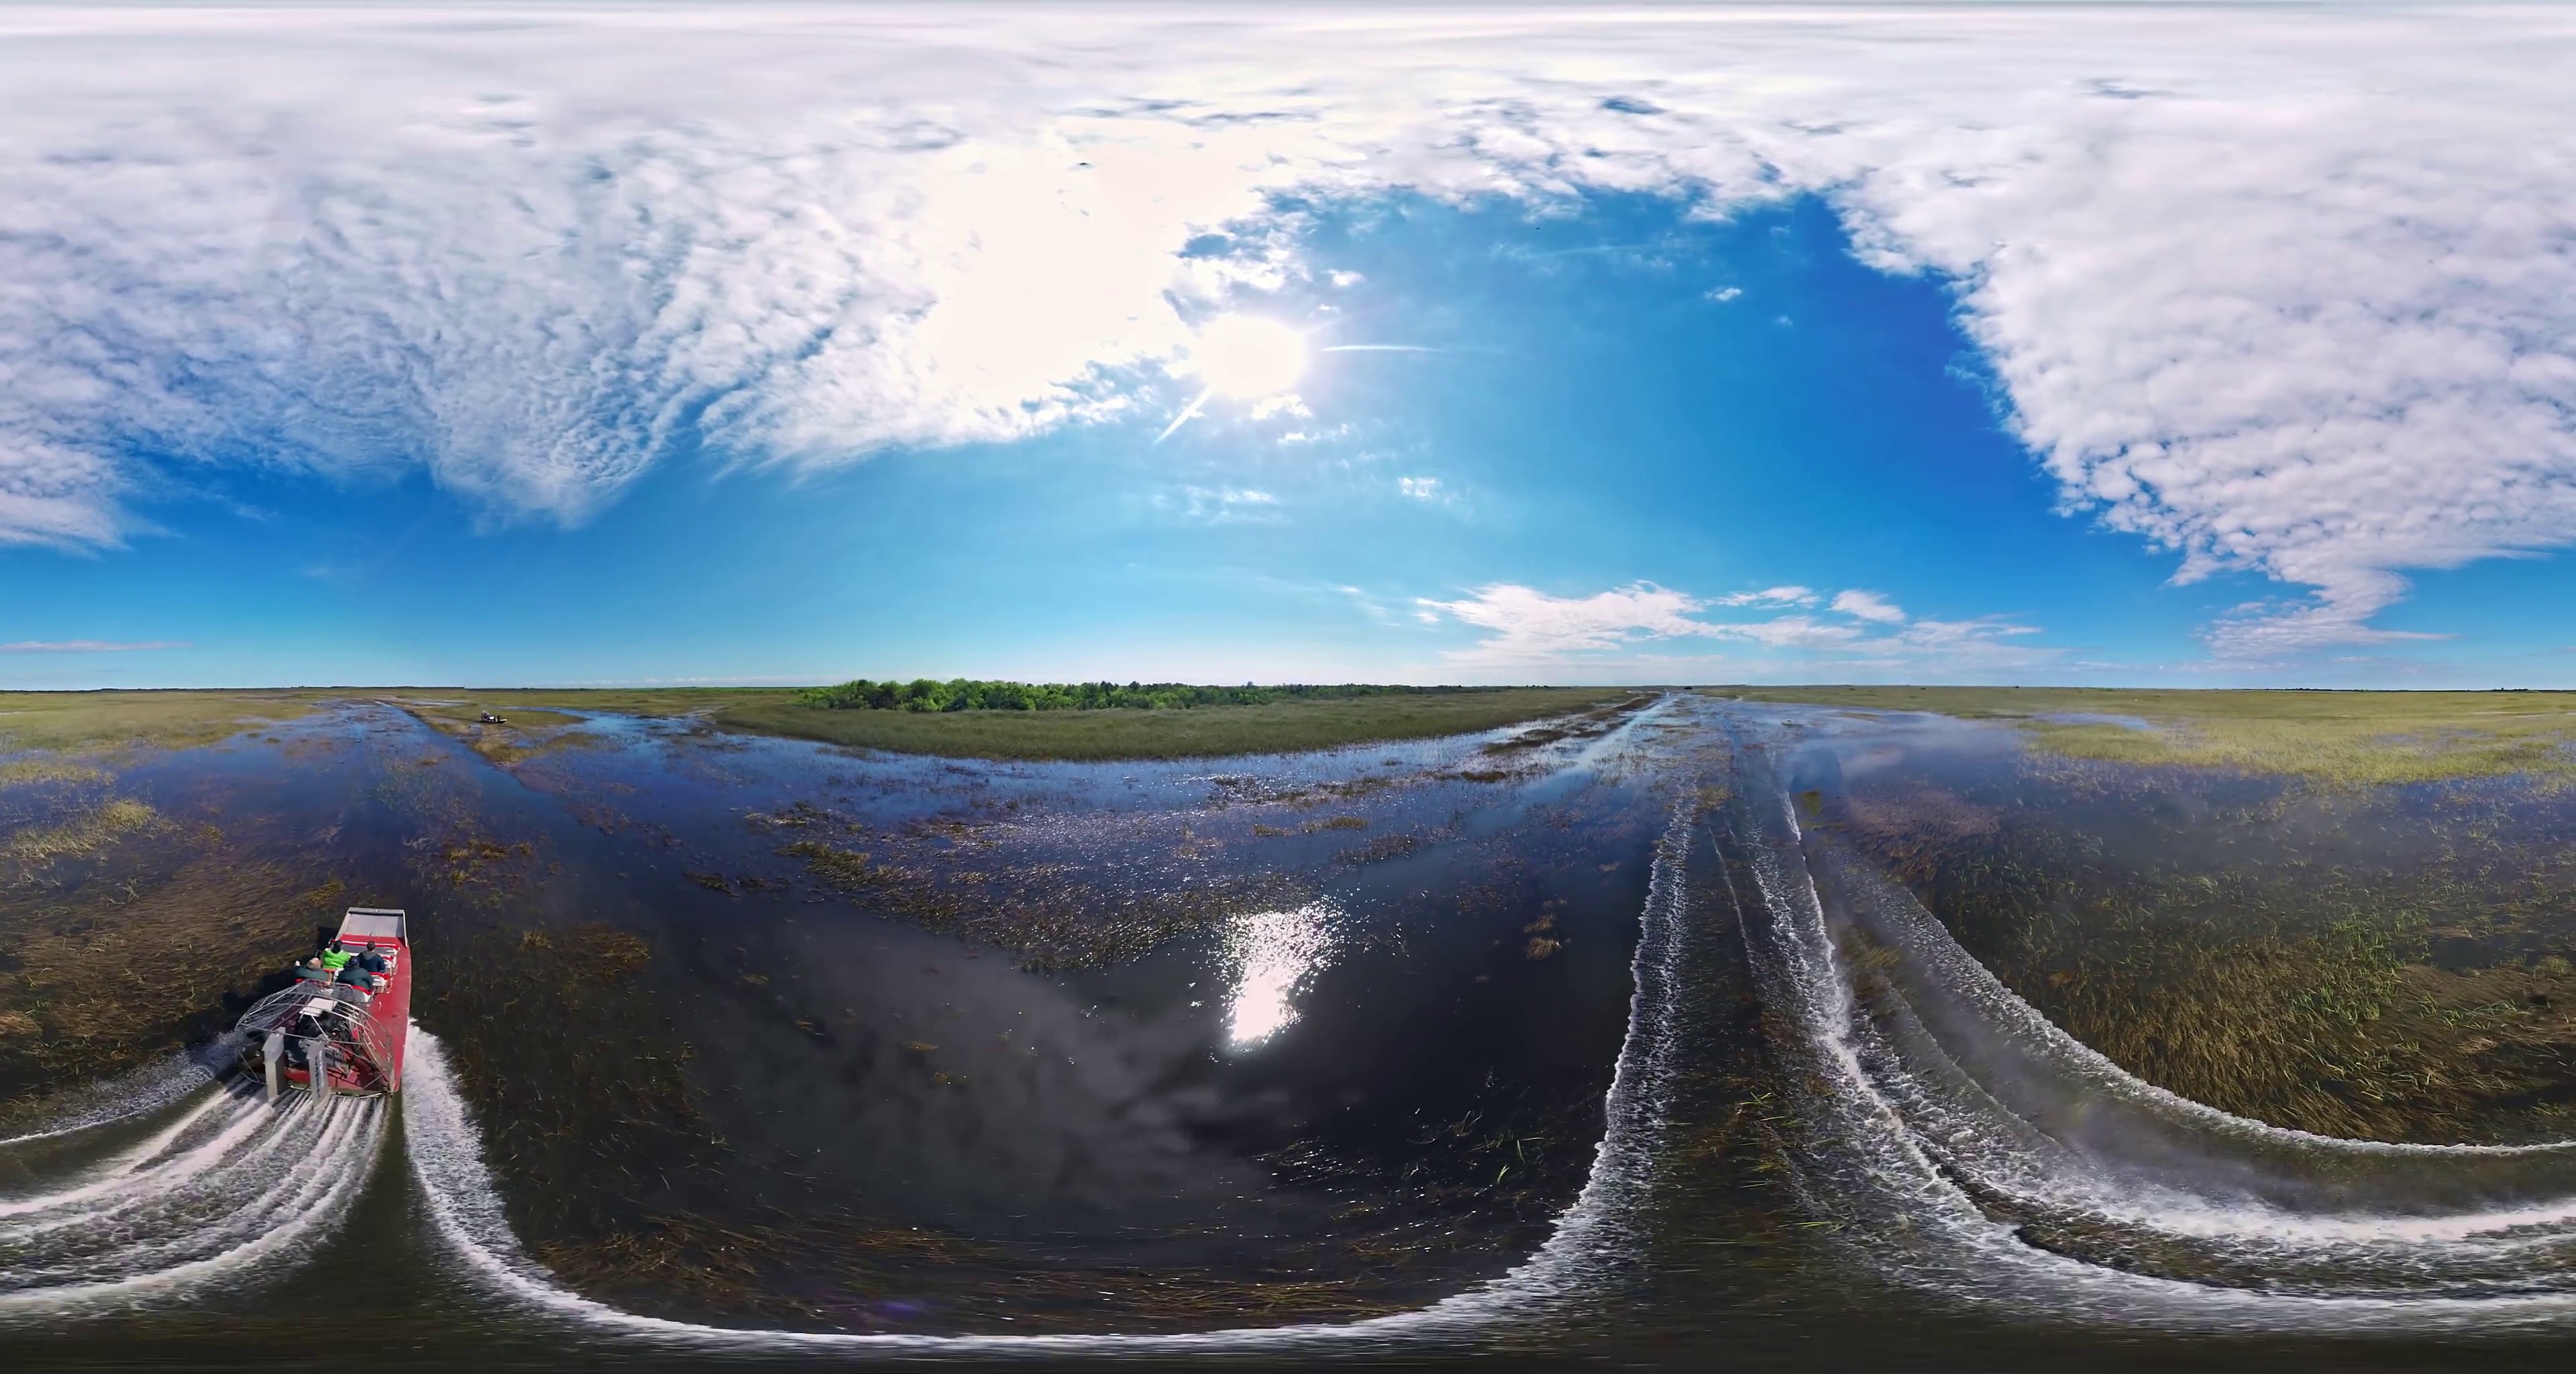
Referred object: Boat on water

Referred object: the red airboat

Referred object: the red airboat opposite the pair of parallel wake trails